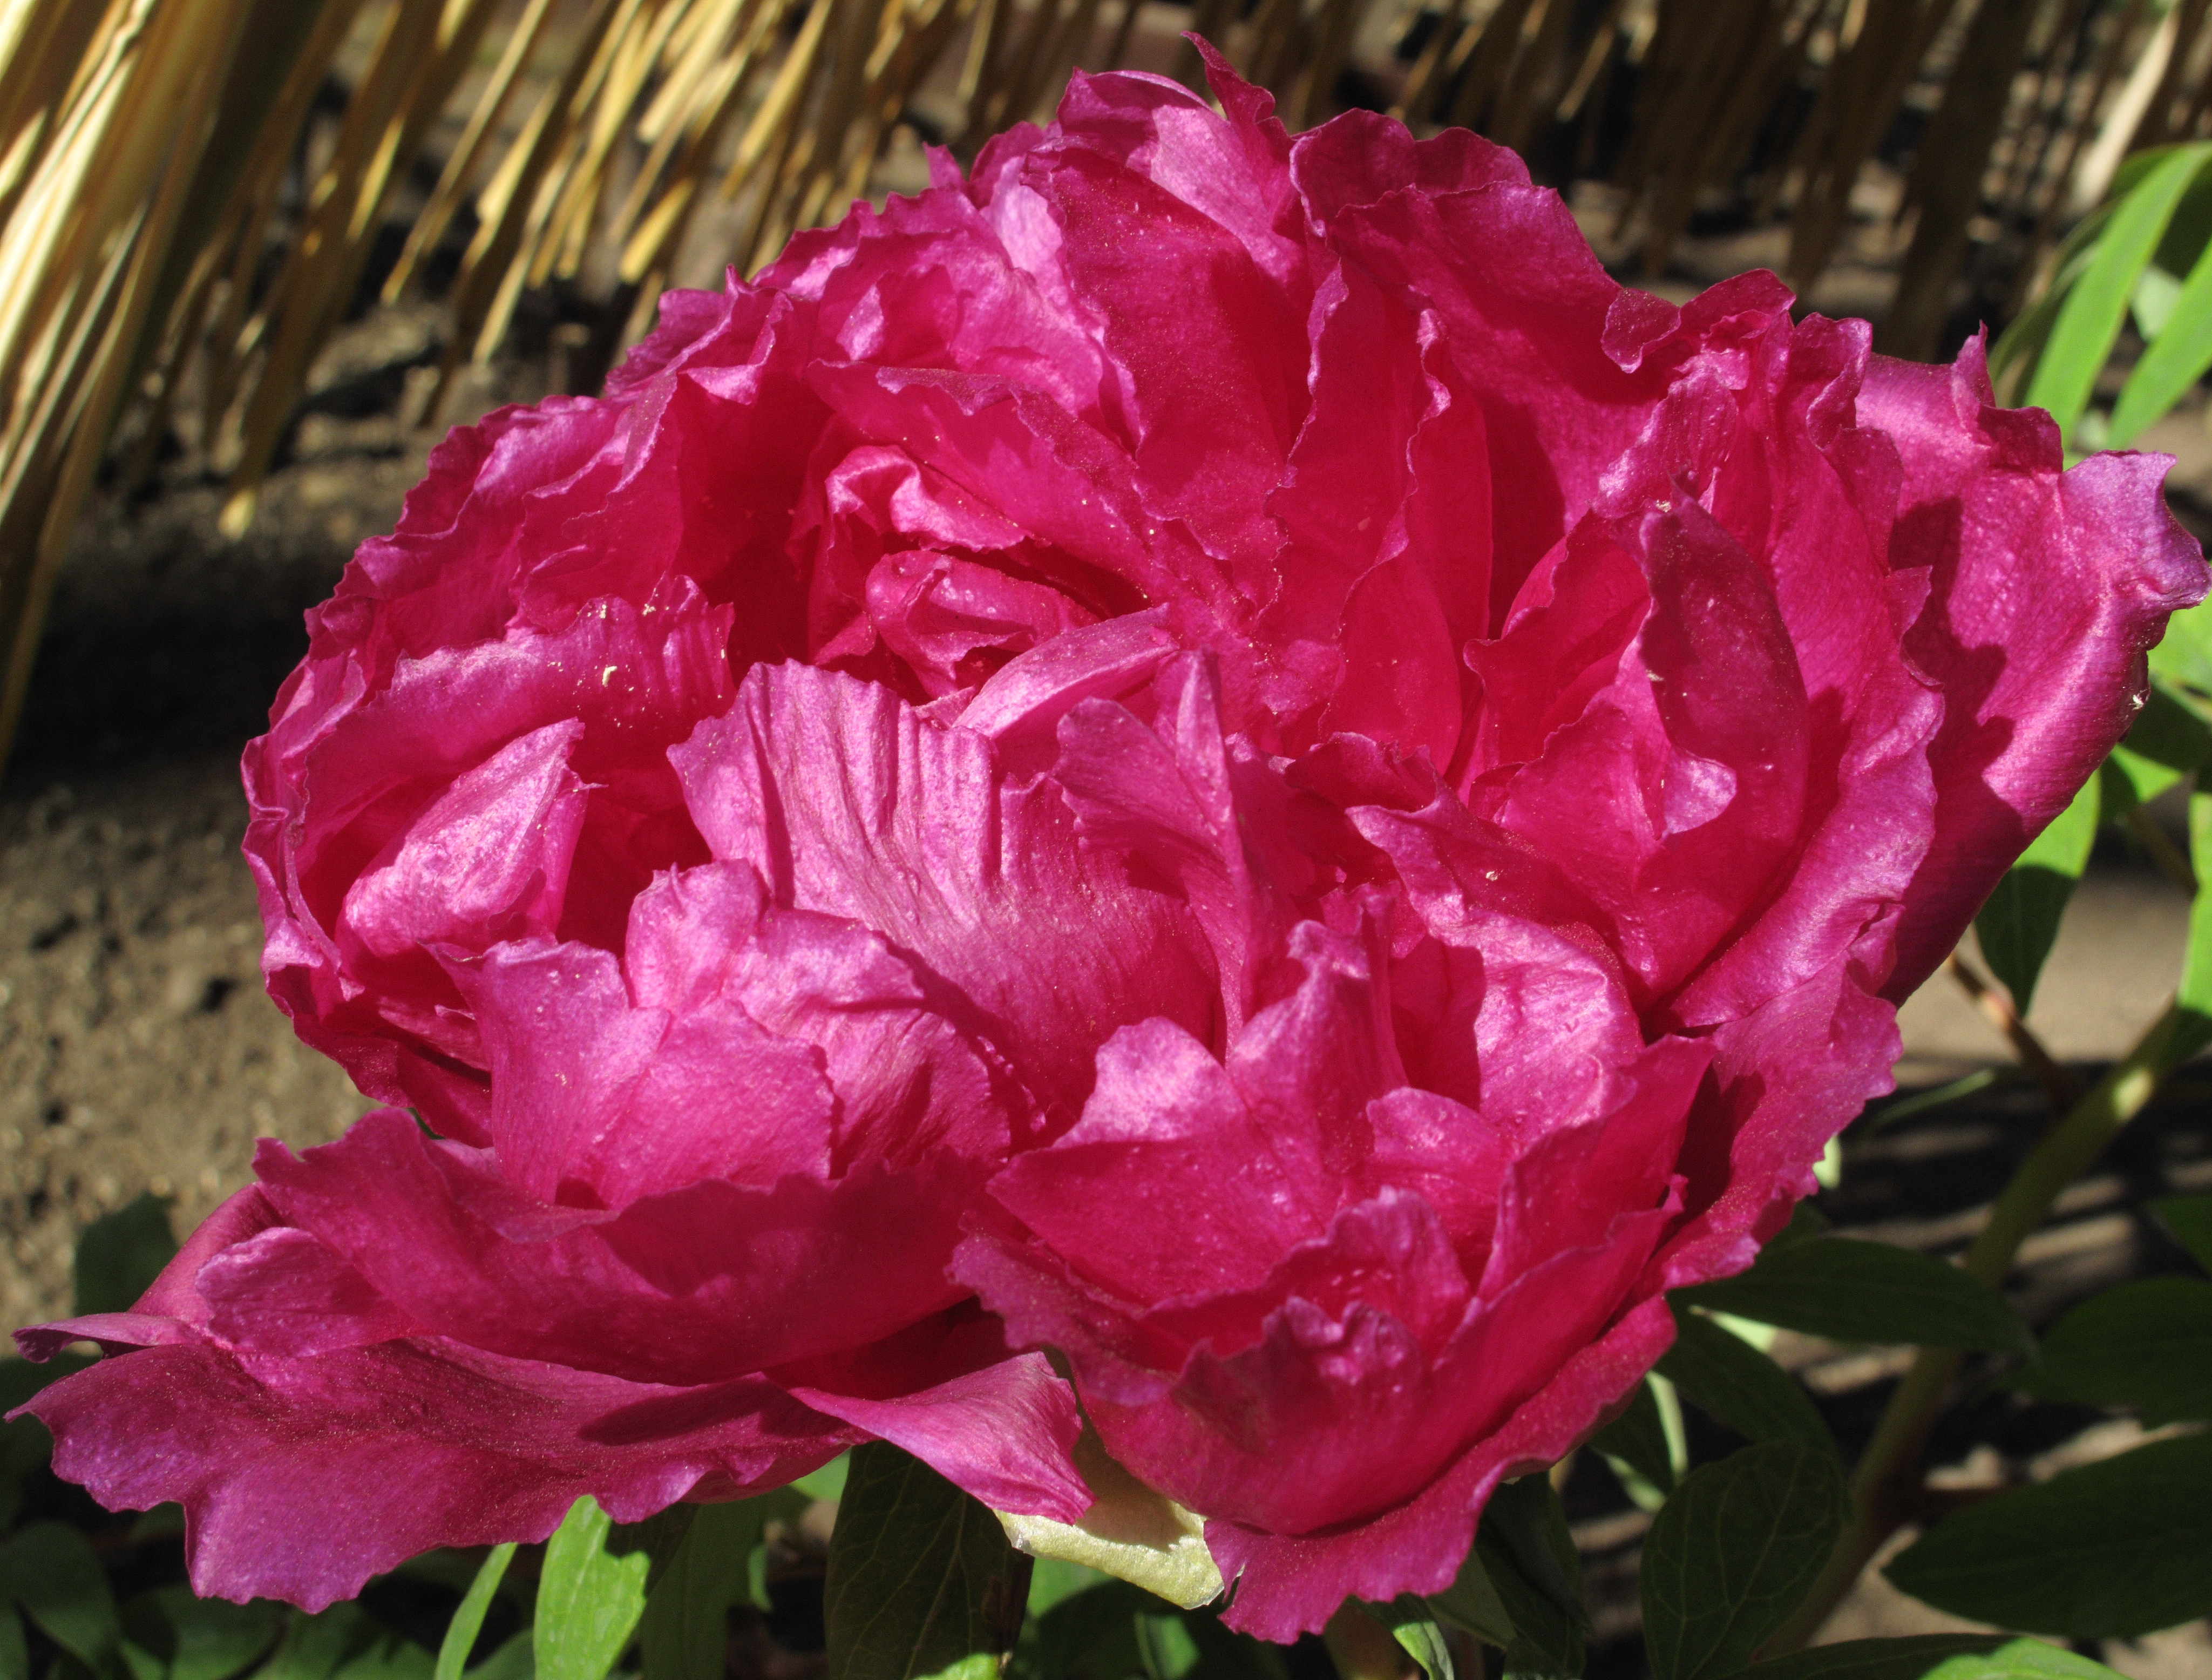
plant, flower, petal, rose, high, pink, tokyo, hires, powershot, hi, res, resolution, peony, g10, floribunda, taitoku, uenotoshogu, flowering plant, garden roses, rose family, land plant, rosa centifolia